Lansdowne Road

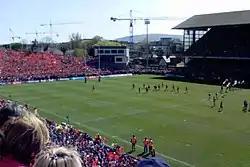
Rugby union match between Leinster and Munster at the Lansdowne Road Stadium in April 2006

Lansdowne Road Stadium was a stadium in Dublin owned by the Irish Rugby Football Union (IRFU) that was primarily used for rugby union and association football matches. The stadium was demolished in 2007 to make way for the Aviva Stadium on the same site, which opened in 2010.